Foreign relations of the Axis powers

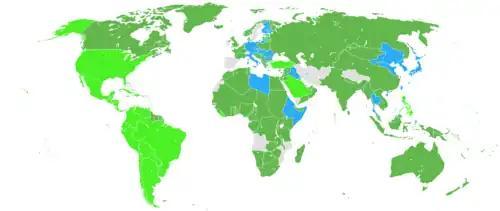
World Map with the participants in World War II.

Foreign relations of the Axis powers includes states which were not officially members of the Axis but had relations with one or more Axis members.